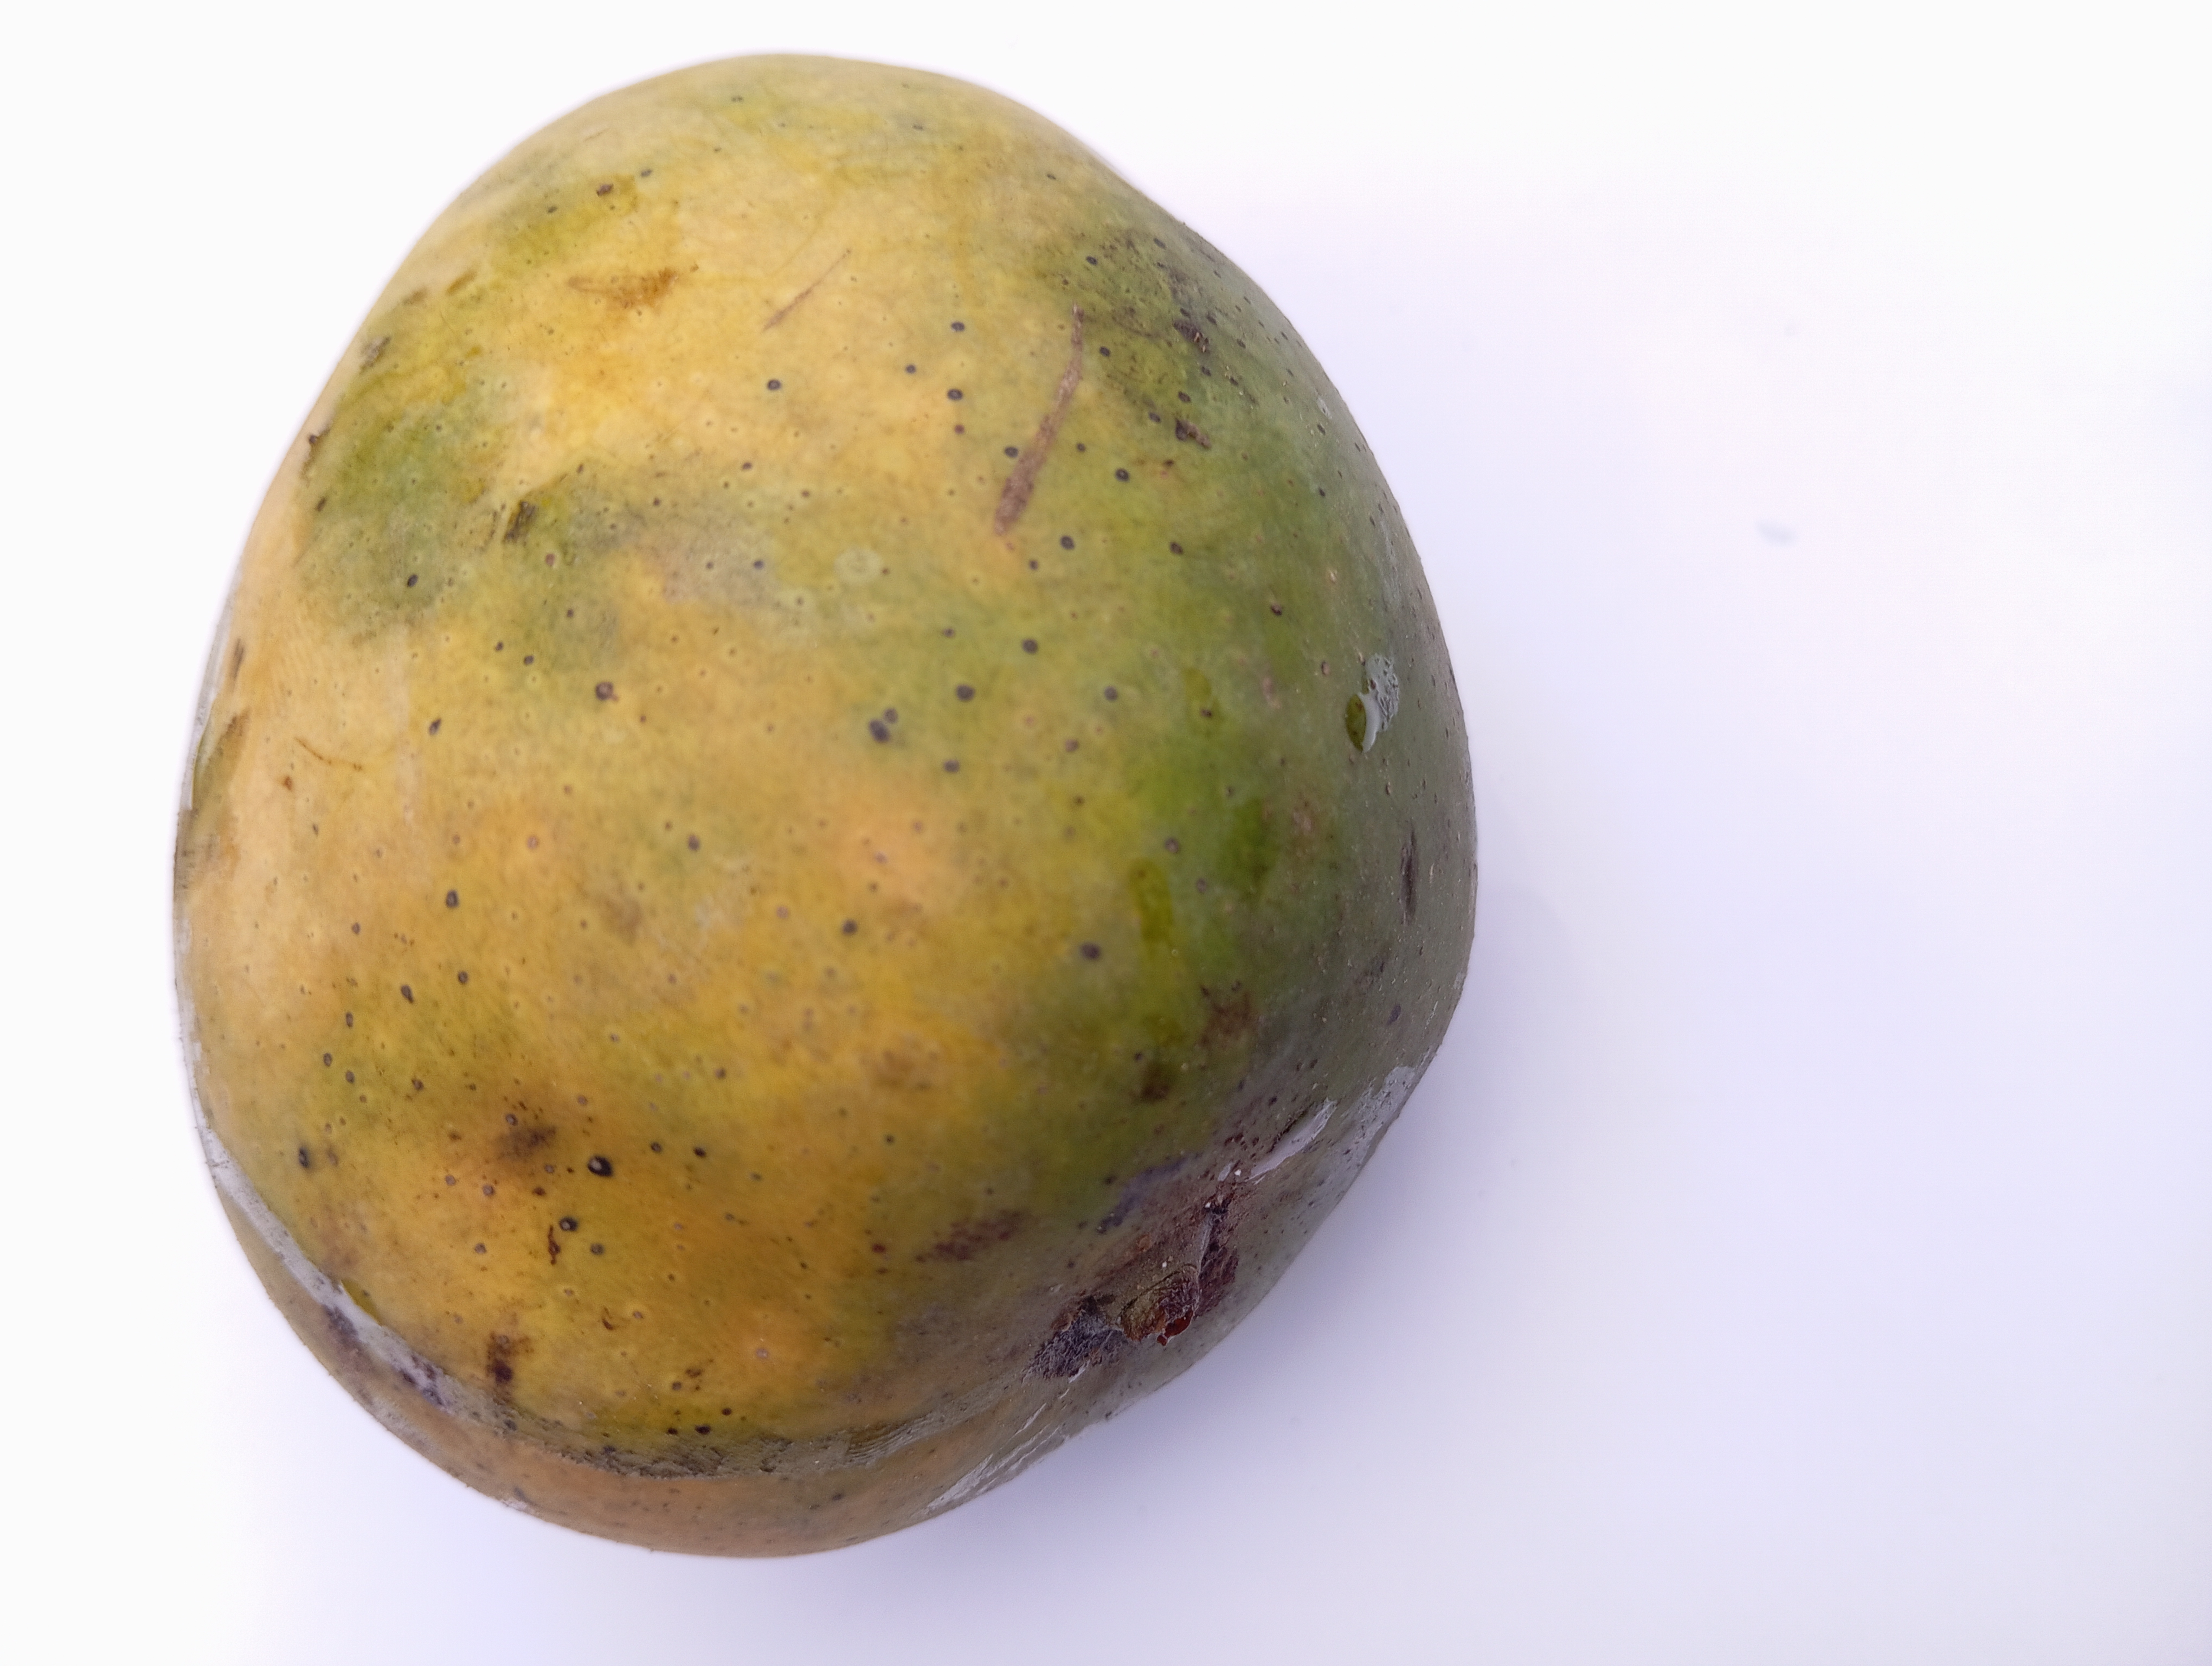
Mango variety: Himsagar